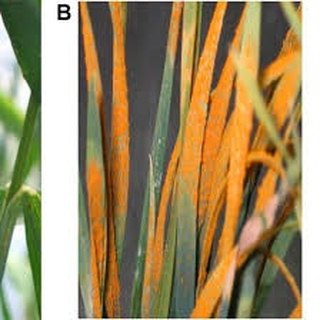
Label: wheat_black_rust